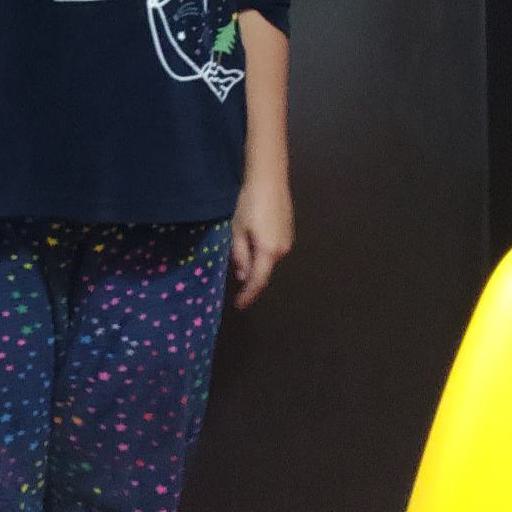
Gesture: no_gesture